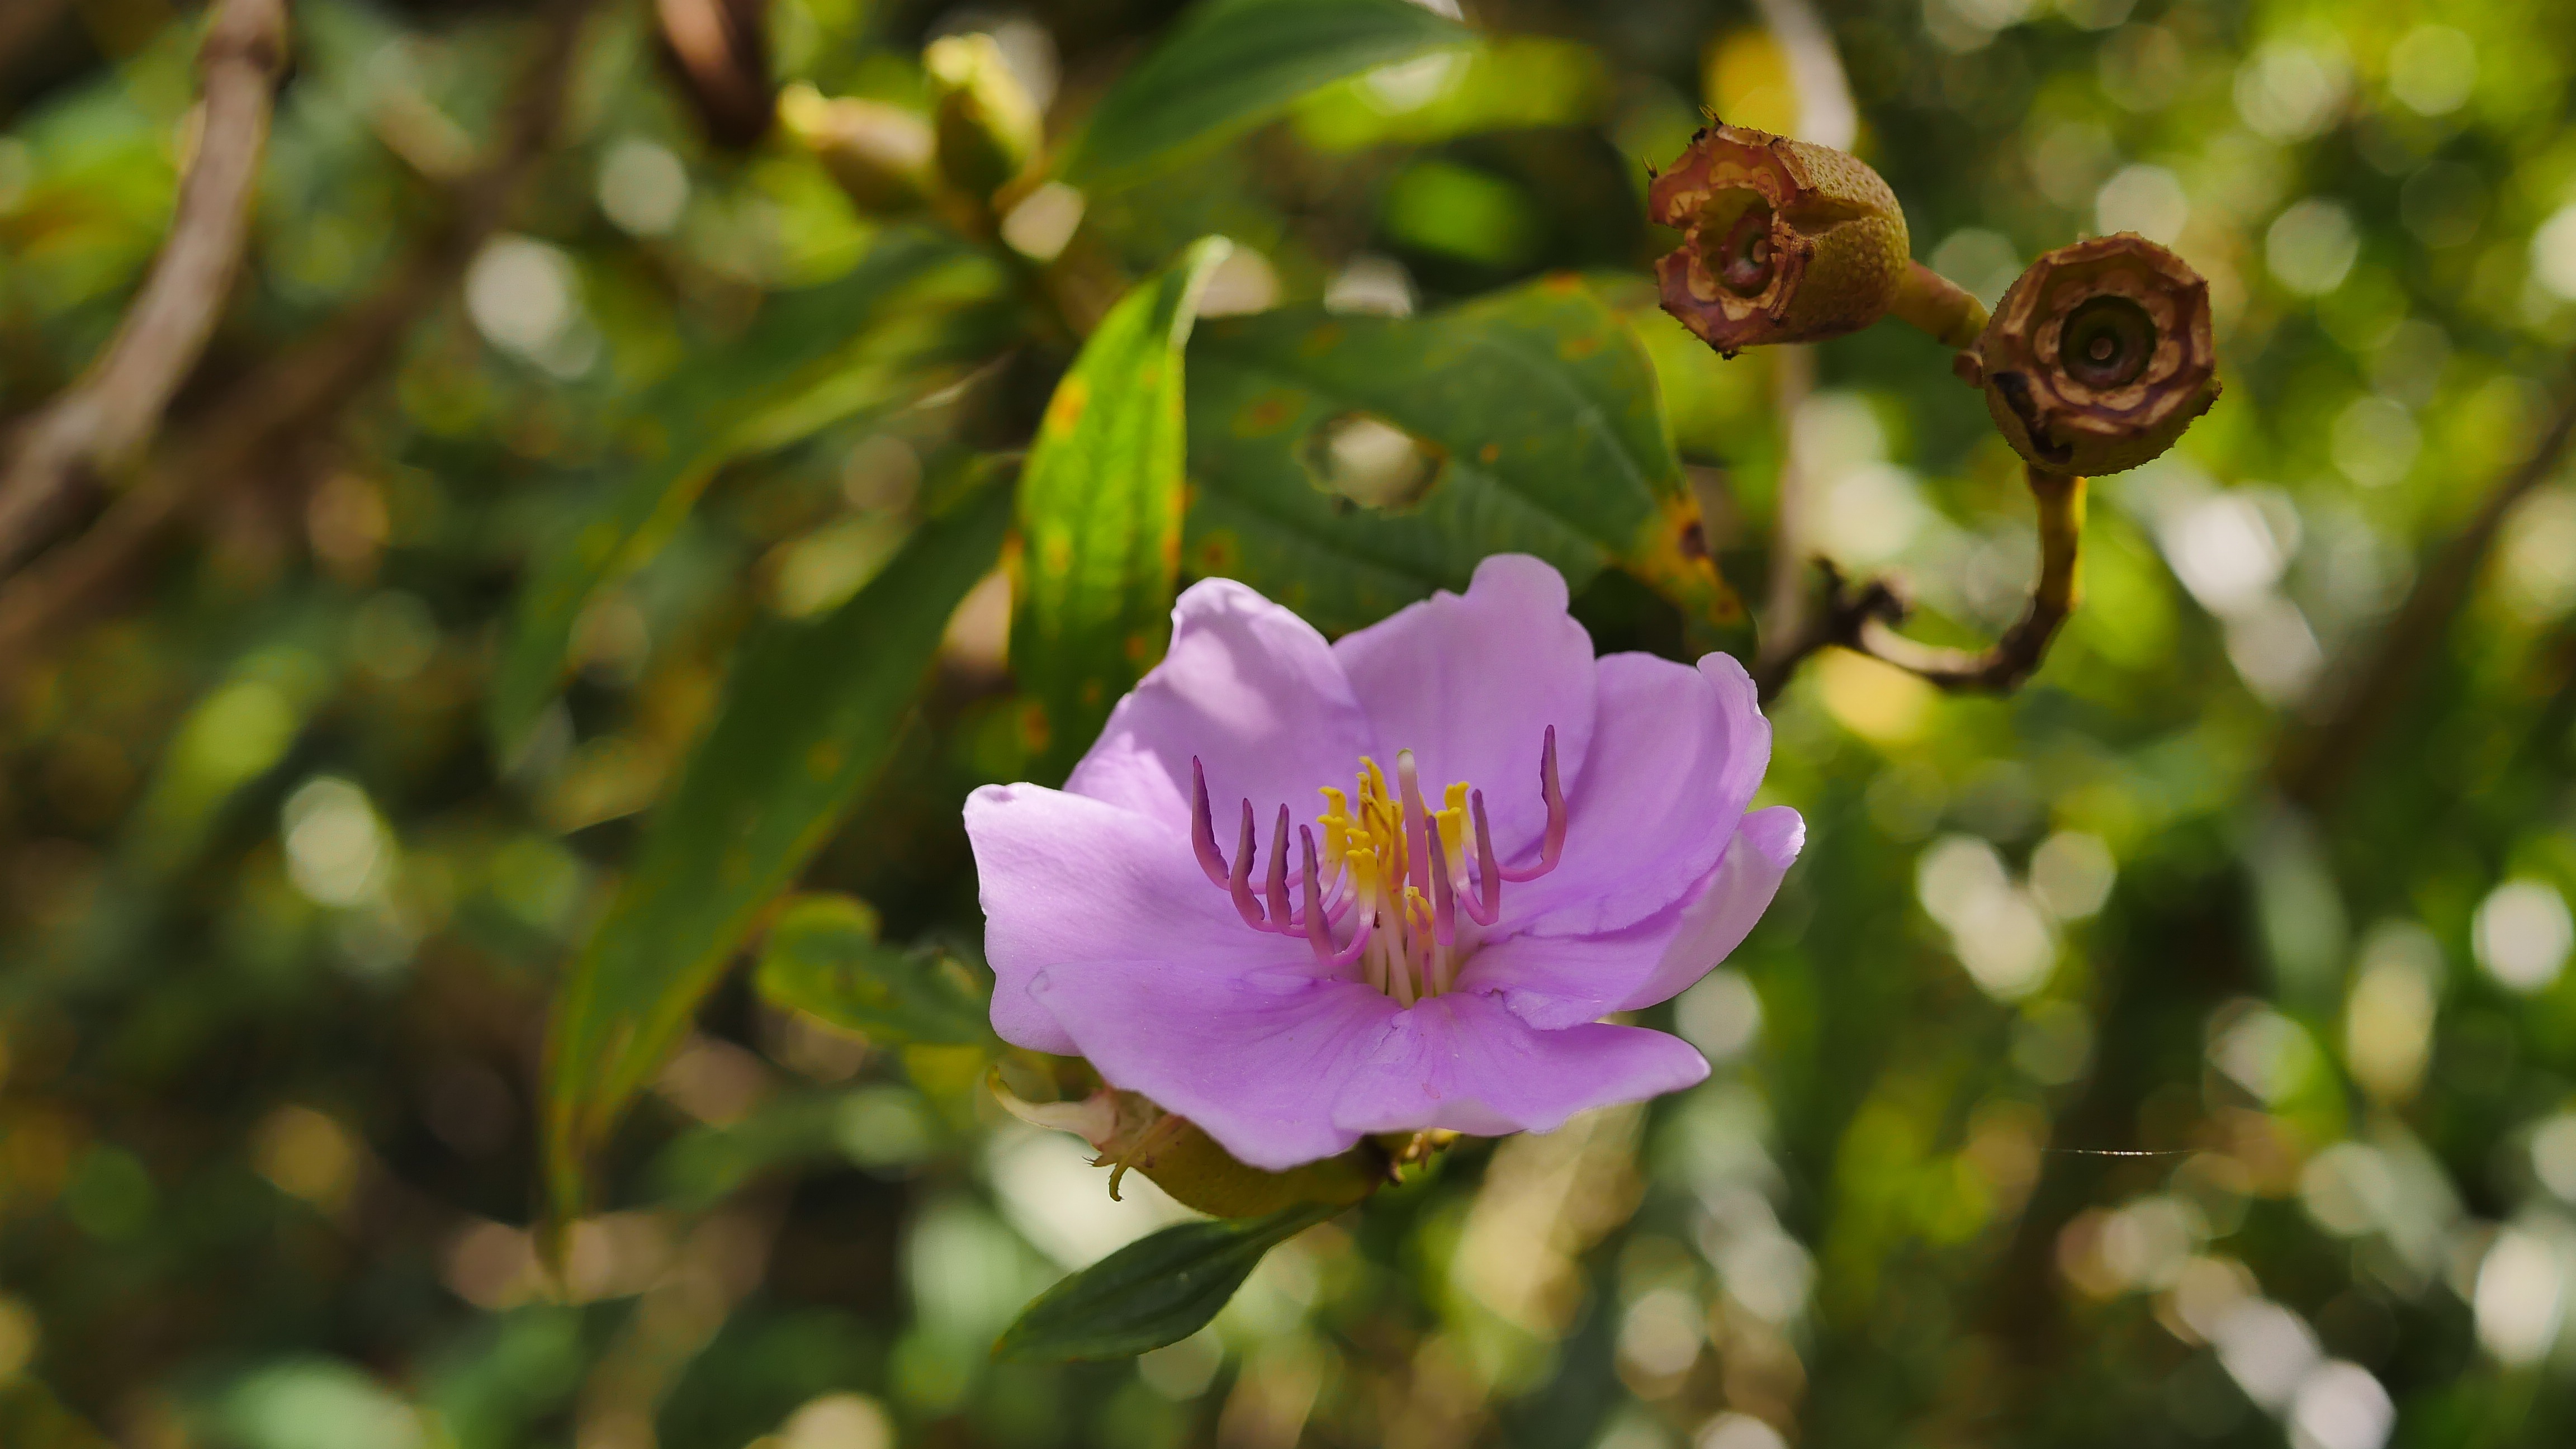
nature, blossom, plant, leaf, flower, purple, petal, wild, bush, botany, flora, wild flower, wildflower, close up, wild flowers, violet, indonesia, bud, flower nature, macro photography, flowering plant, pale pink, land plant